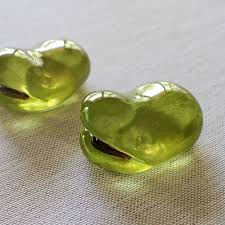
Waste category: glass